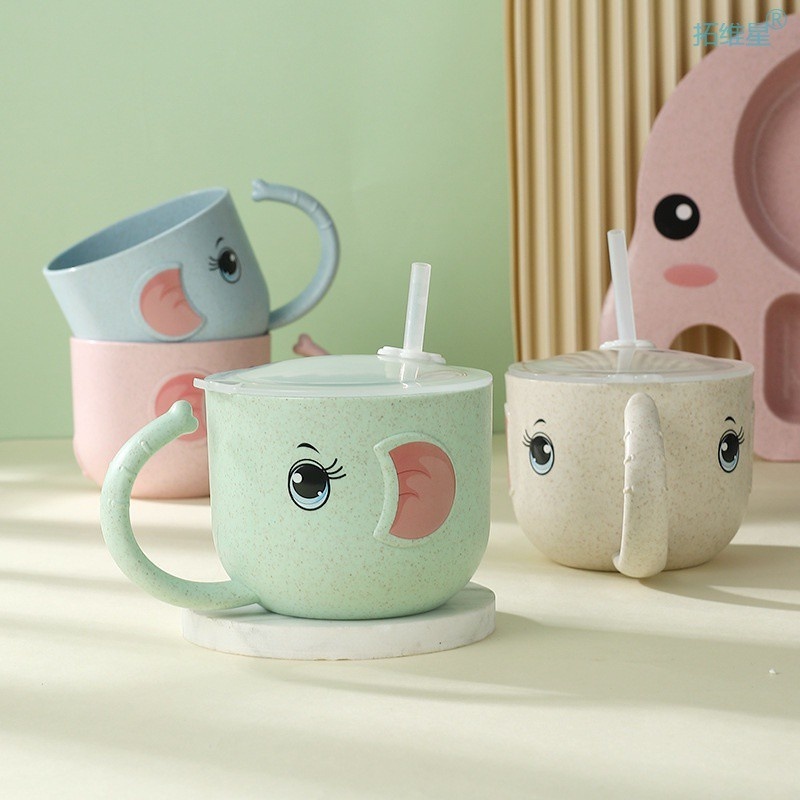
Baby Feeding Bottle Kid's Mug Silicone Straw Children
Product information: Pattern: solid color Color: beige, mint, blue, pink, grass-free green, grass-free pink, grass-free blue, turf 1 piece Material: bone powder more than 36% bone china Applicable object: Coffee Structure: Single layer Size: Packing list: Baby bottle*1pc Product Image:
Brand: 123
Category: Baby & Toddler > Nursing & Feeding > Feeding Essentials > Baby Bottles